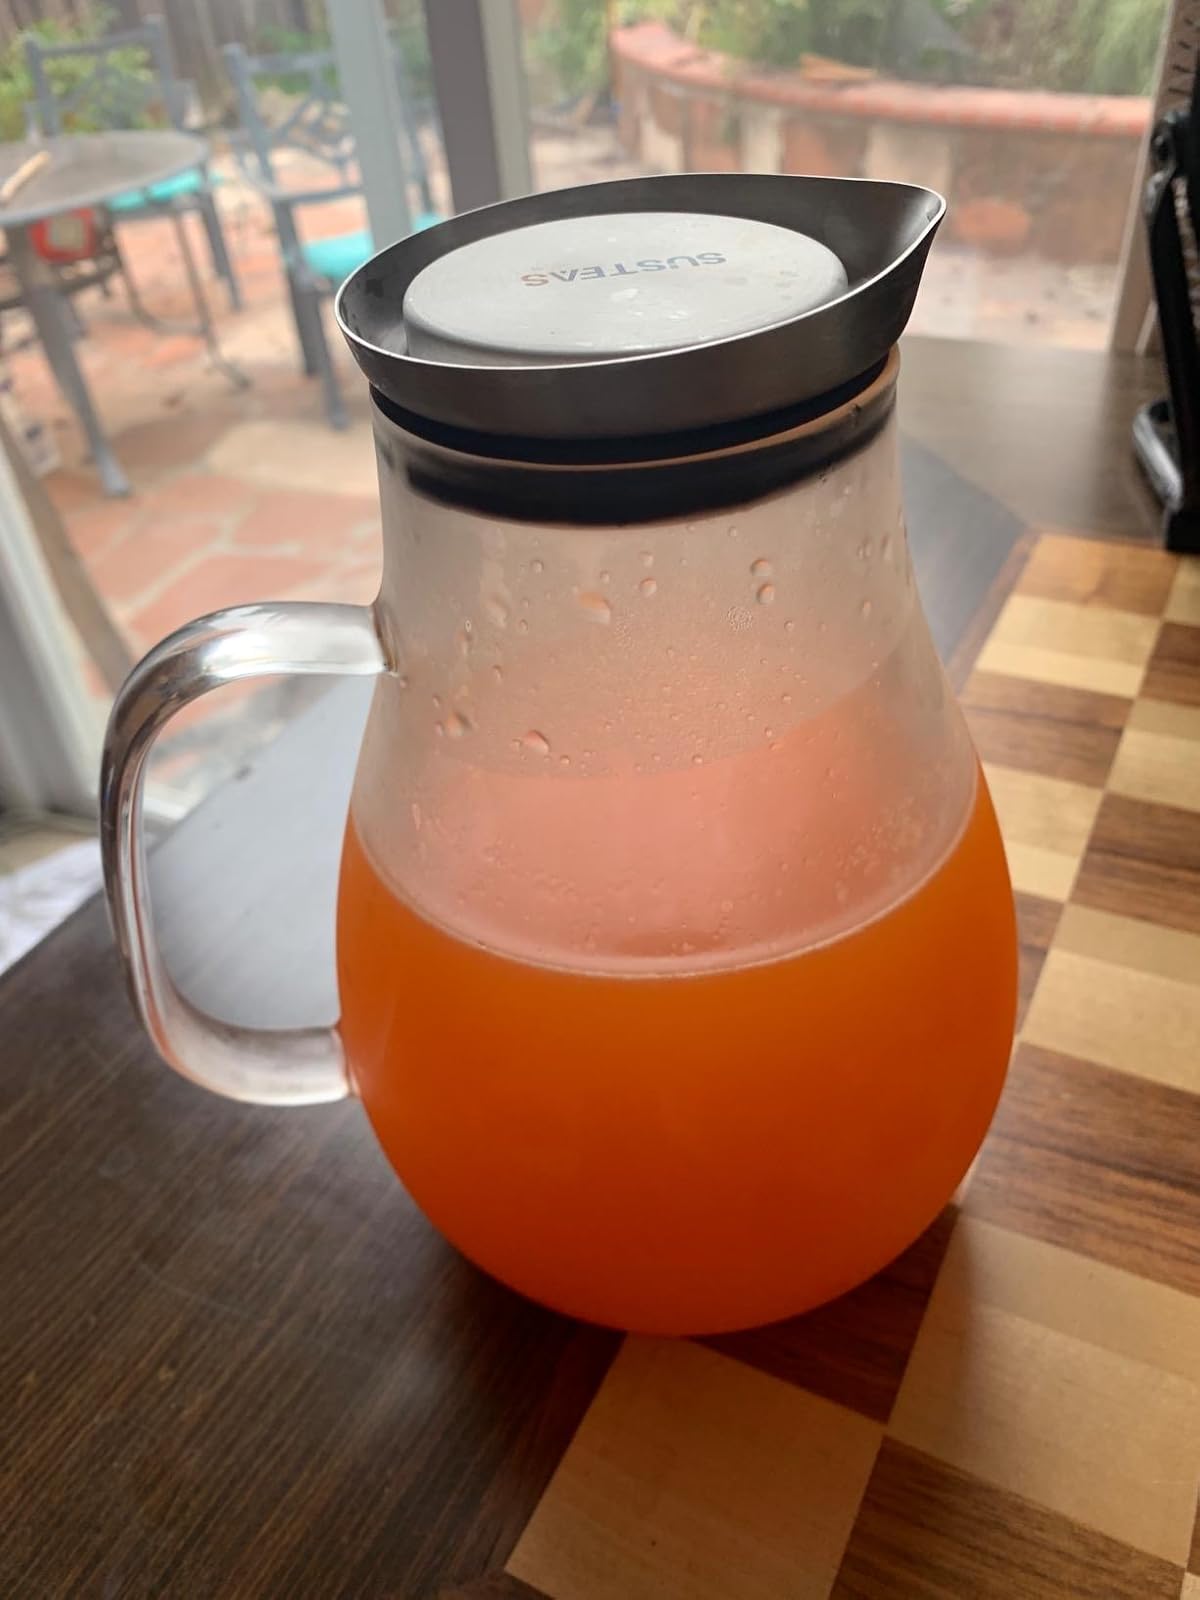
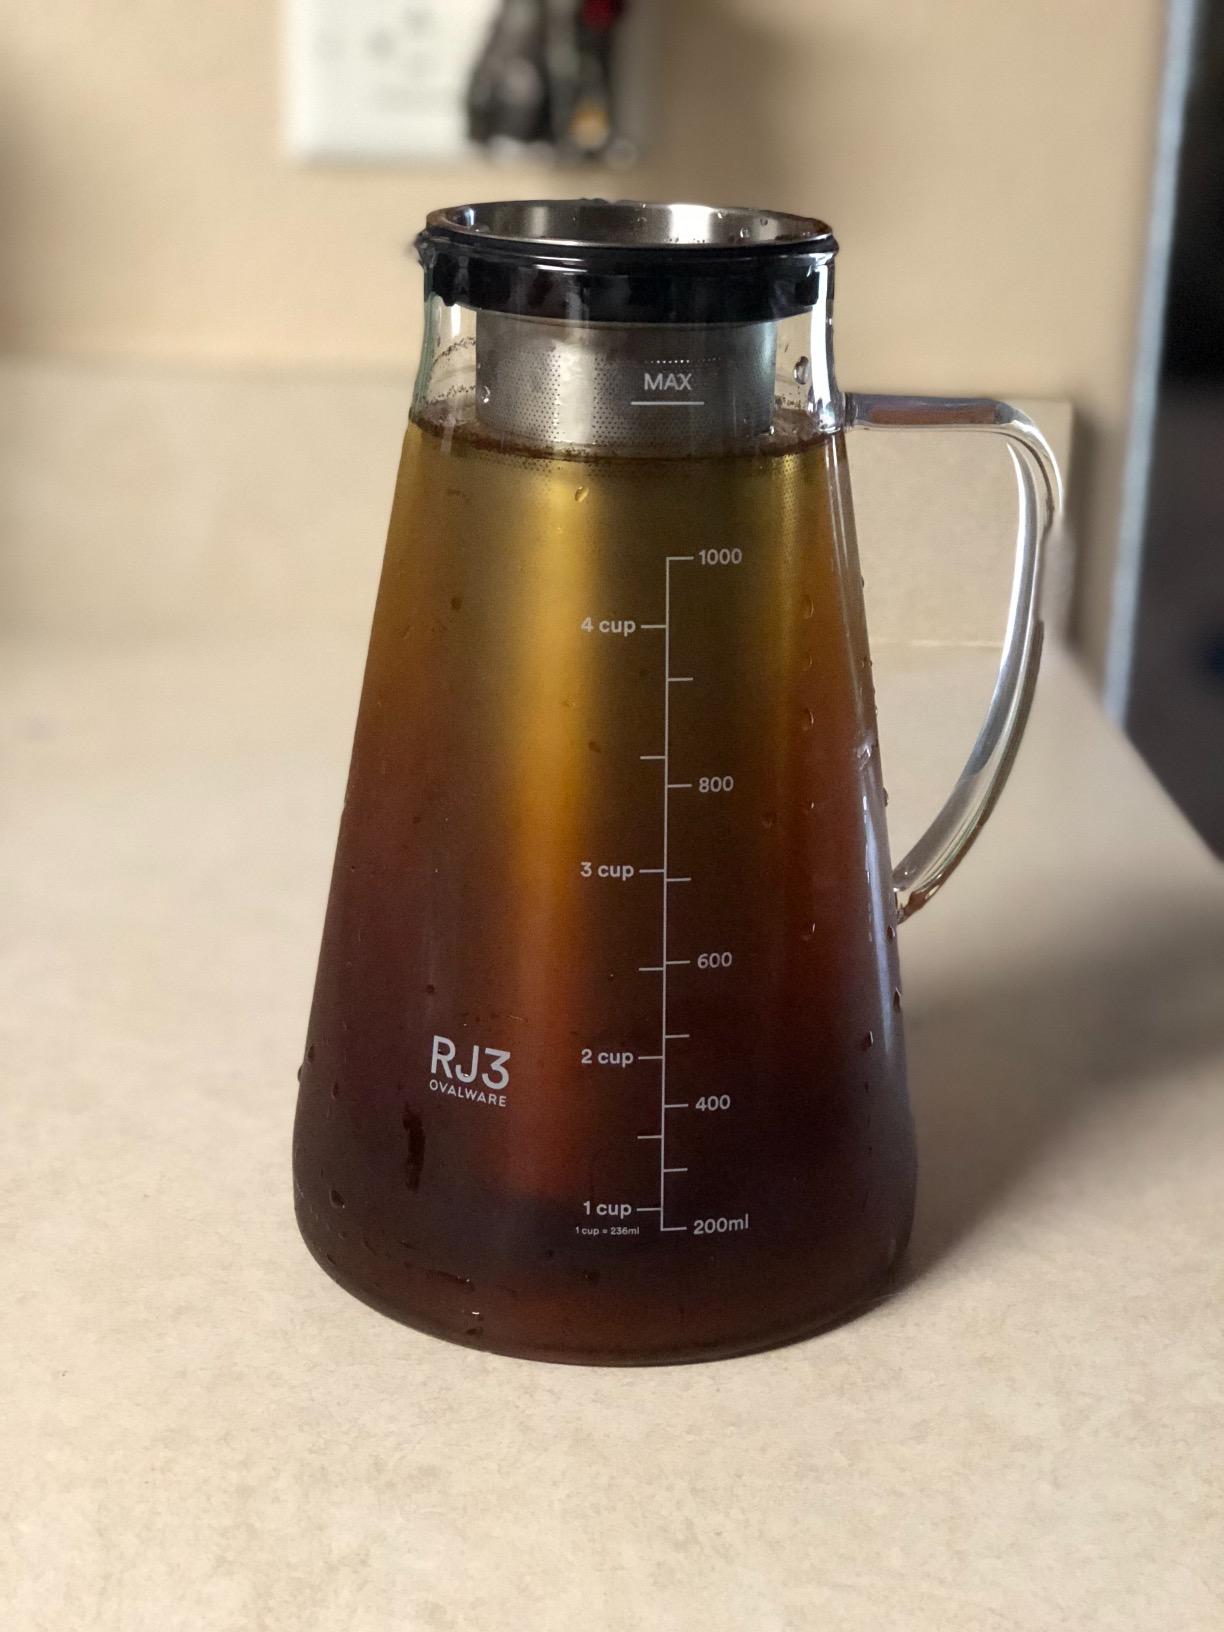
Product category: items_tea
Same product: no